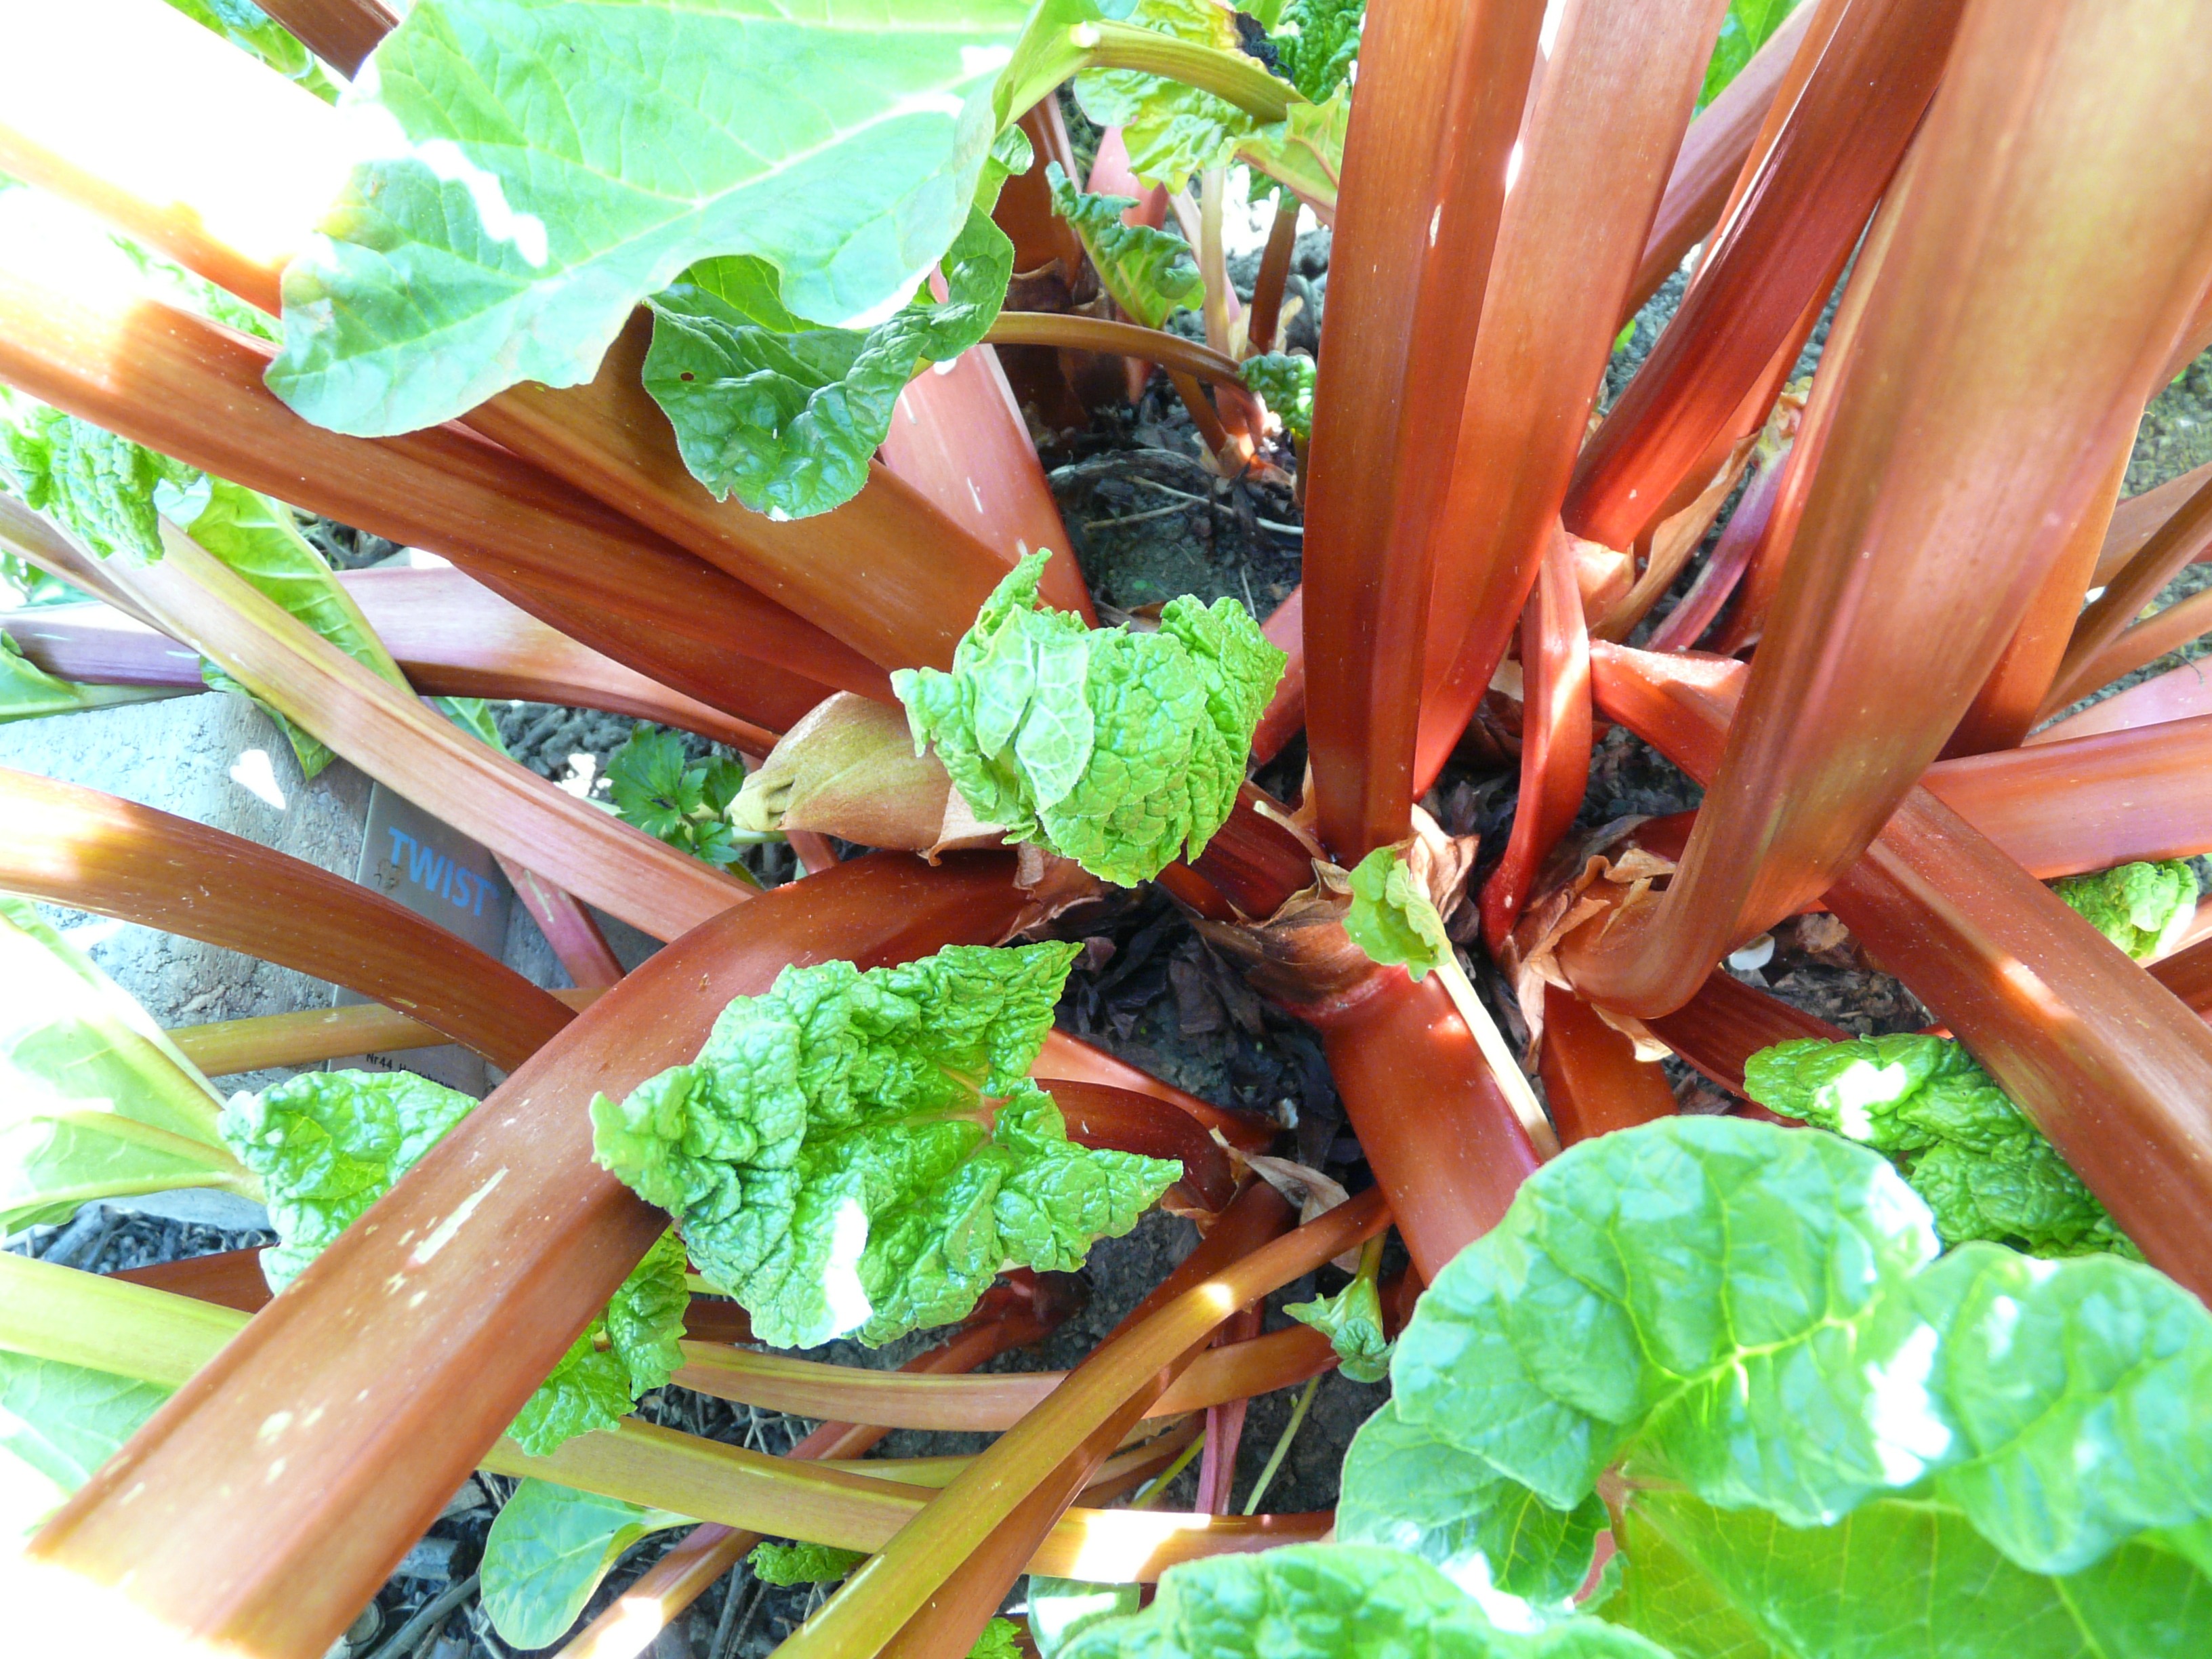
flower, food, green, red, produce, vegetable, crop, garden, rhubarb, bed, vegetables, chard, polygalas, polygonaceae, leaf vegetable, vegetables rhabarber, curled rhabarber, rheum rhabarbarum